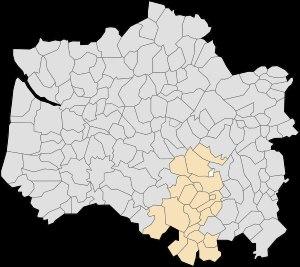
La Loge est une commune française située dans le département du Pas-de-Calais en région Hauts-de-France.